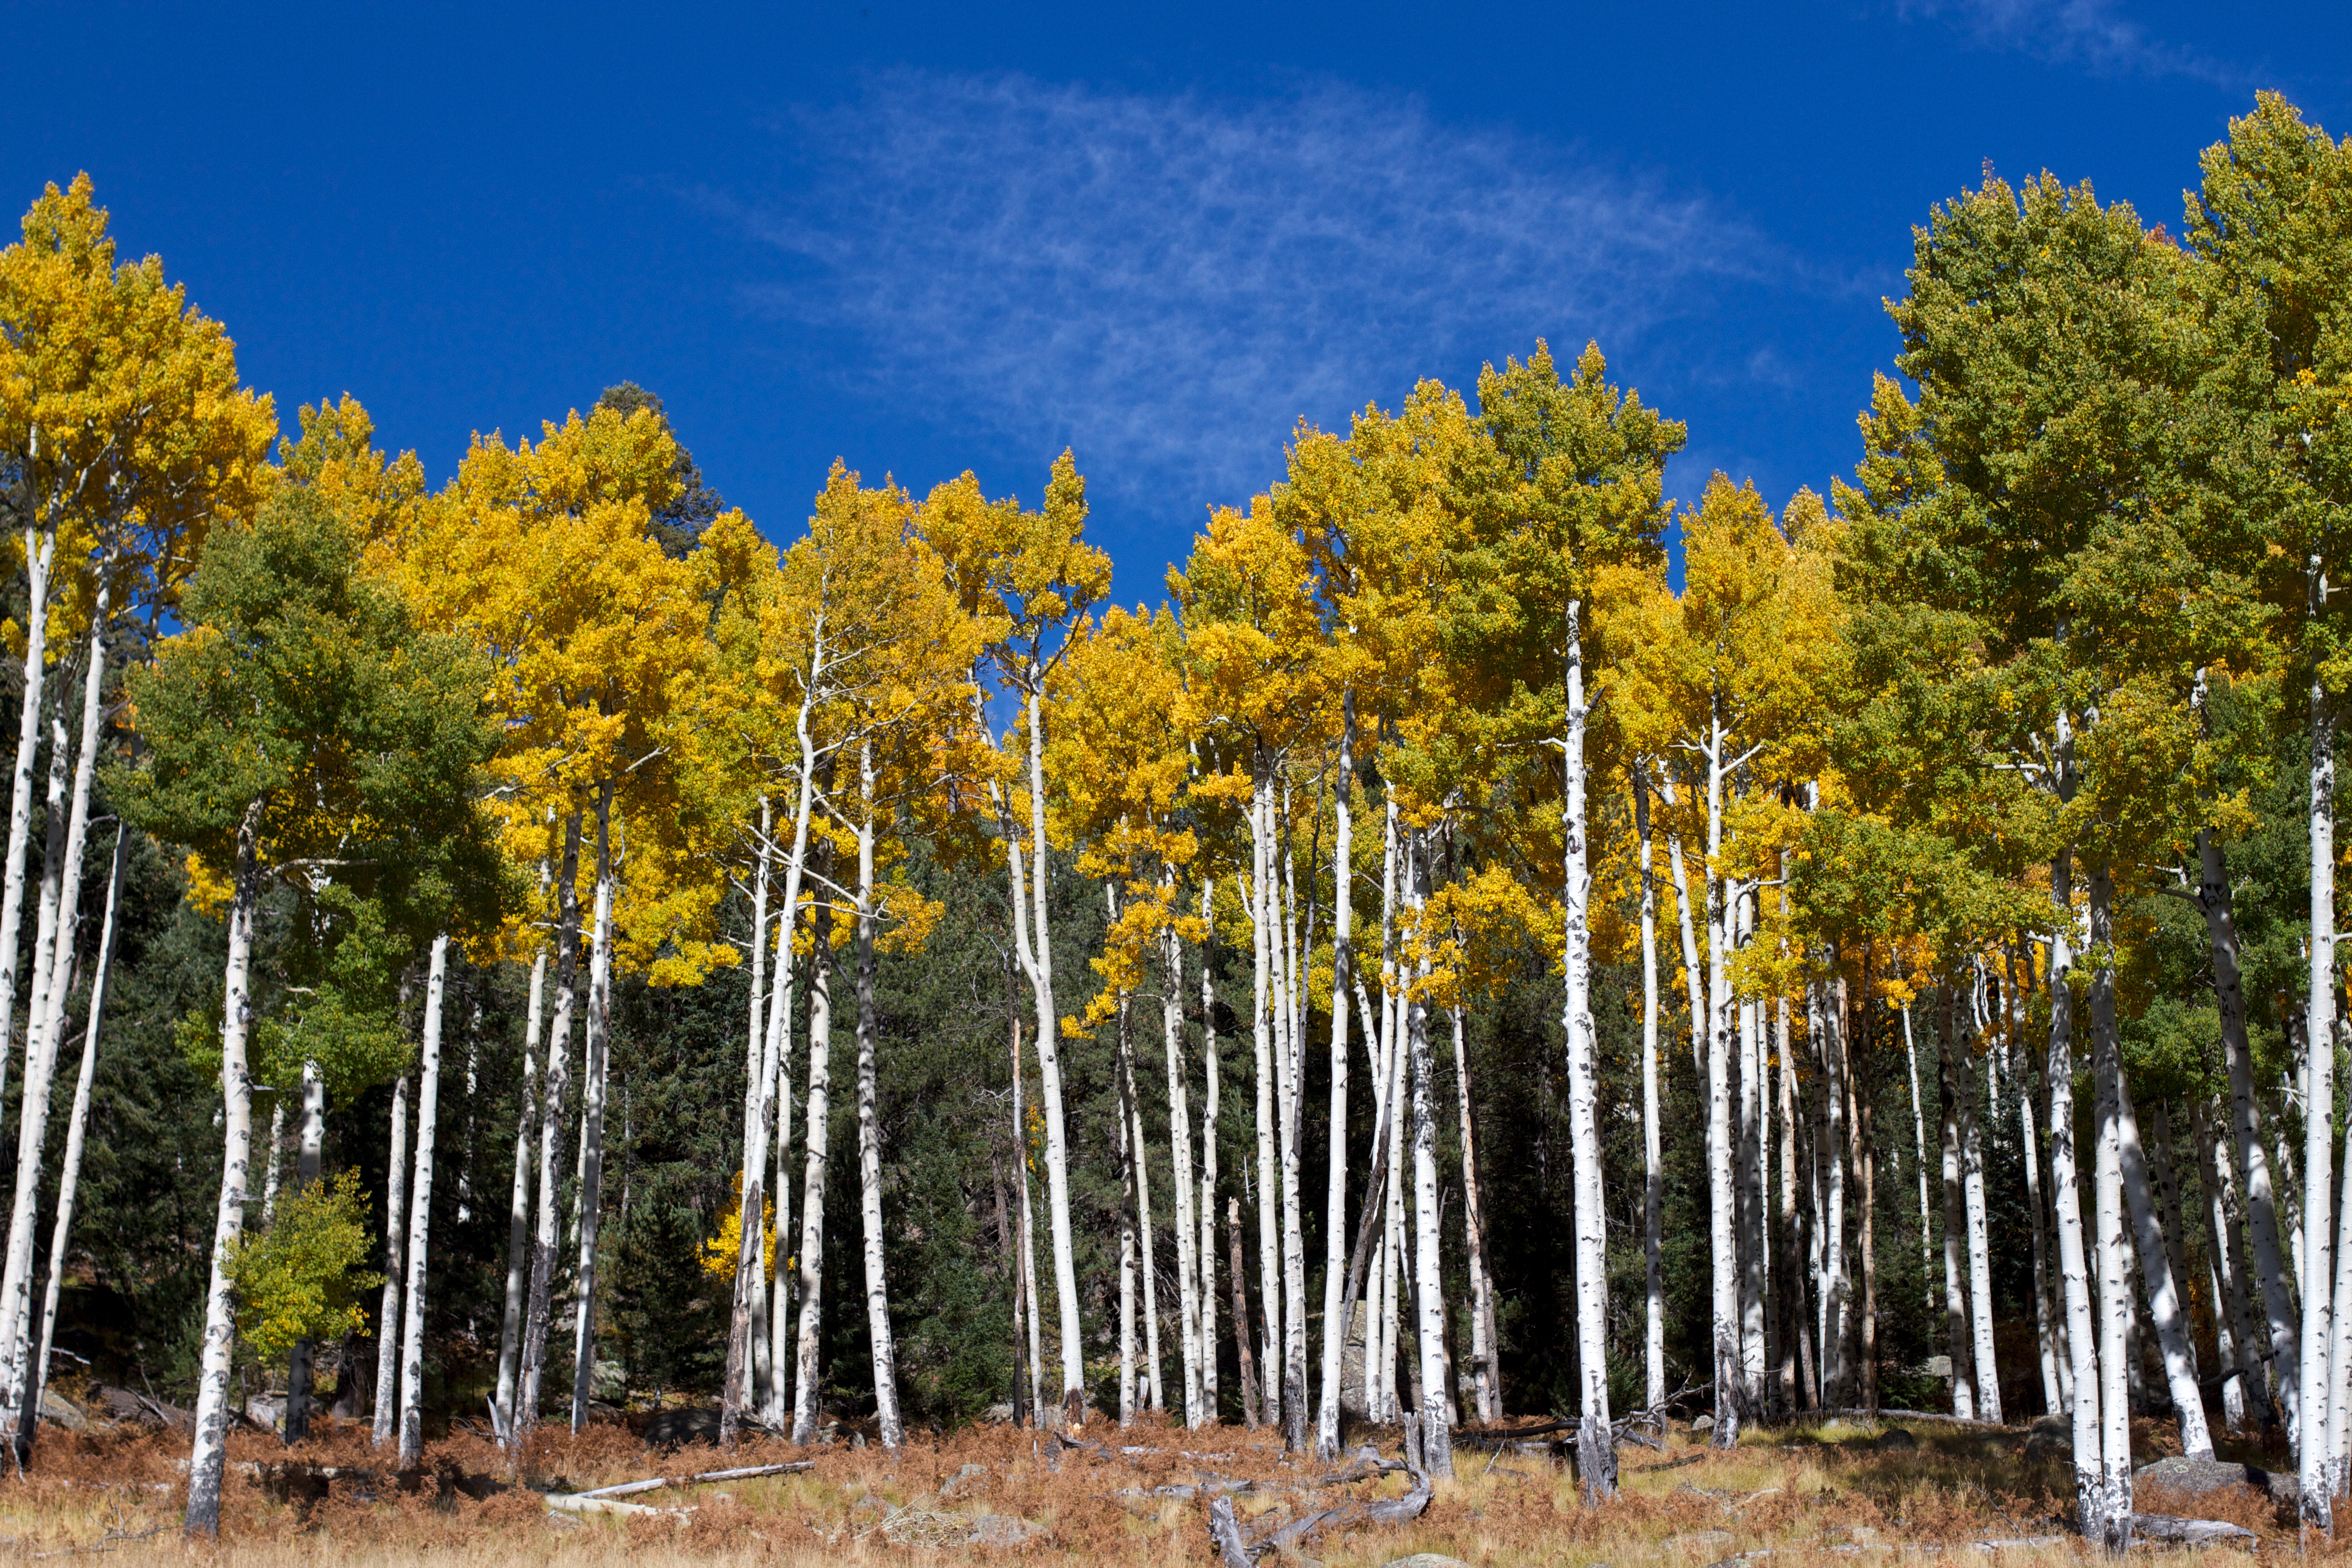
tree, forest, plant, meadow, leaf, birch, autumn, season, deciduous, grove, woodland, habitat, aspen, larch, ecosystem, flowering plant, biome, natural environment, woody plant, temperate broadleaf and mixed forest, temperate coniferous forest, land plant